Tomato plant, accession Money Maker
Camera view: tilt-top (135 deg); turntable rotation: 150 degrees
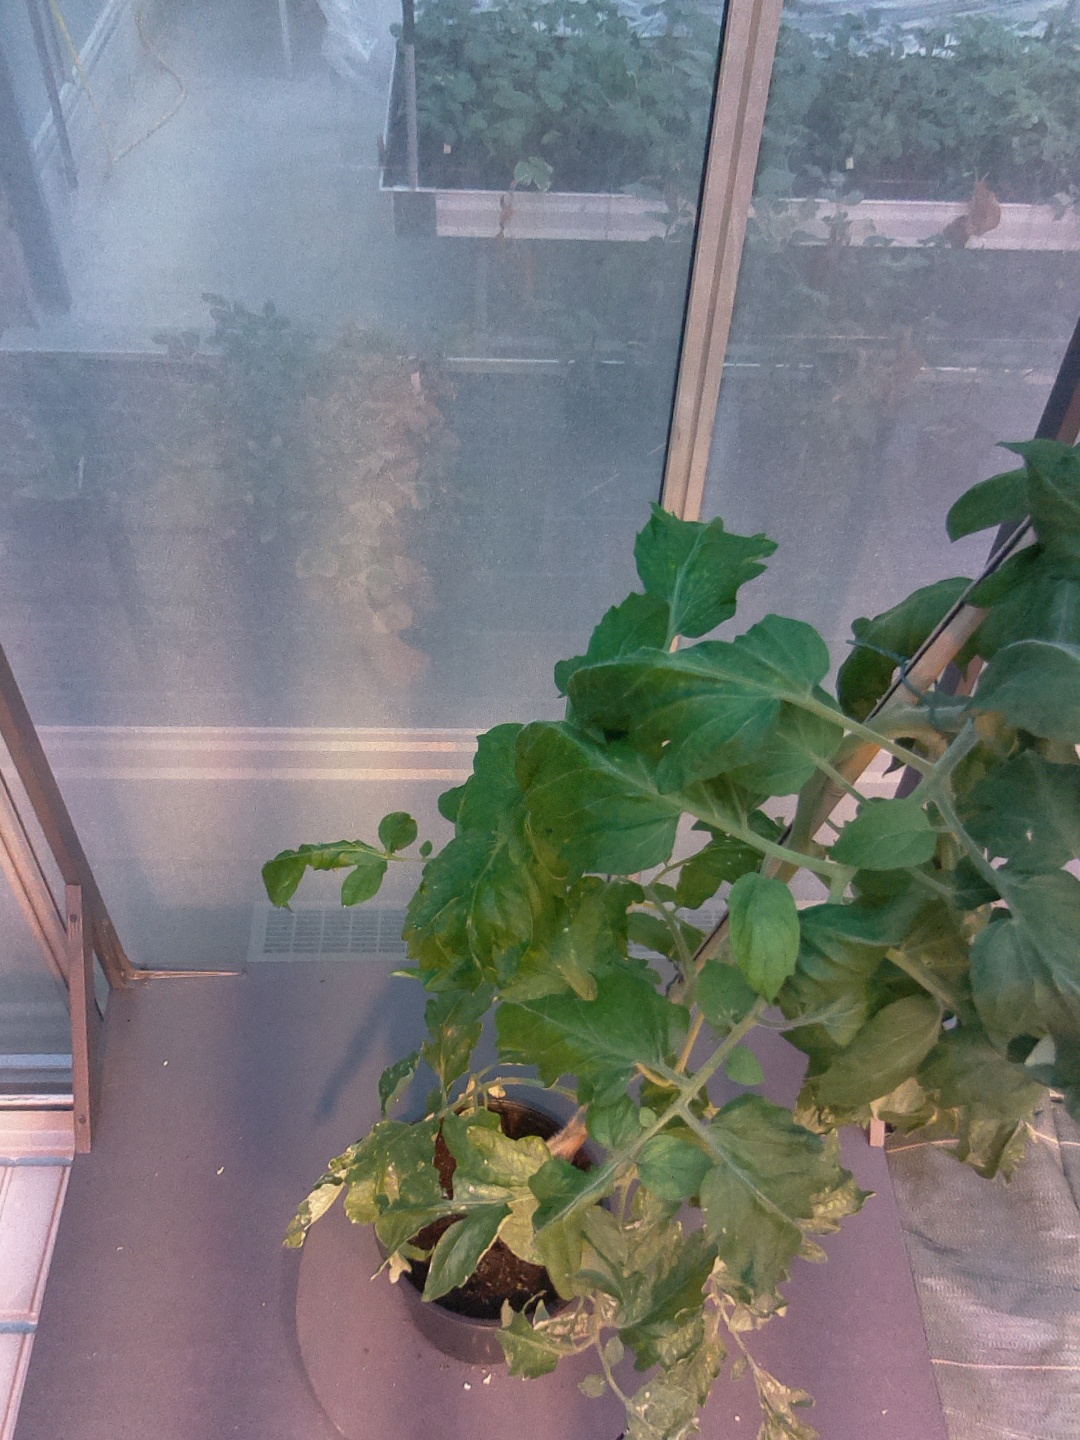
BBCH growth stage 65: Full flowering, 50%-60% of flowers open, first petals falling